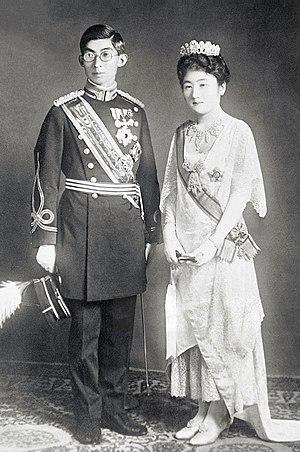
La princesse Chichibu, née Setsuko Matsudaira, 9 septembre 1909 - 25 août 1995, est membre de la famille impériale du Japon. La princesse est l'épouse du prince Chichibu, second fils de l'empereur Taishō et de l'impératrice Teimei. Elle est ainsi belle-sœur de l'empereur Shōwa et une des tantes de l'actuel empereur, Akihito.